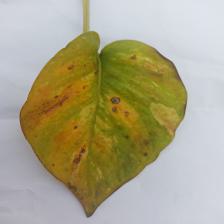
Label: Manganese Toxicity